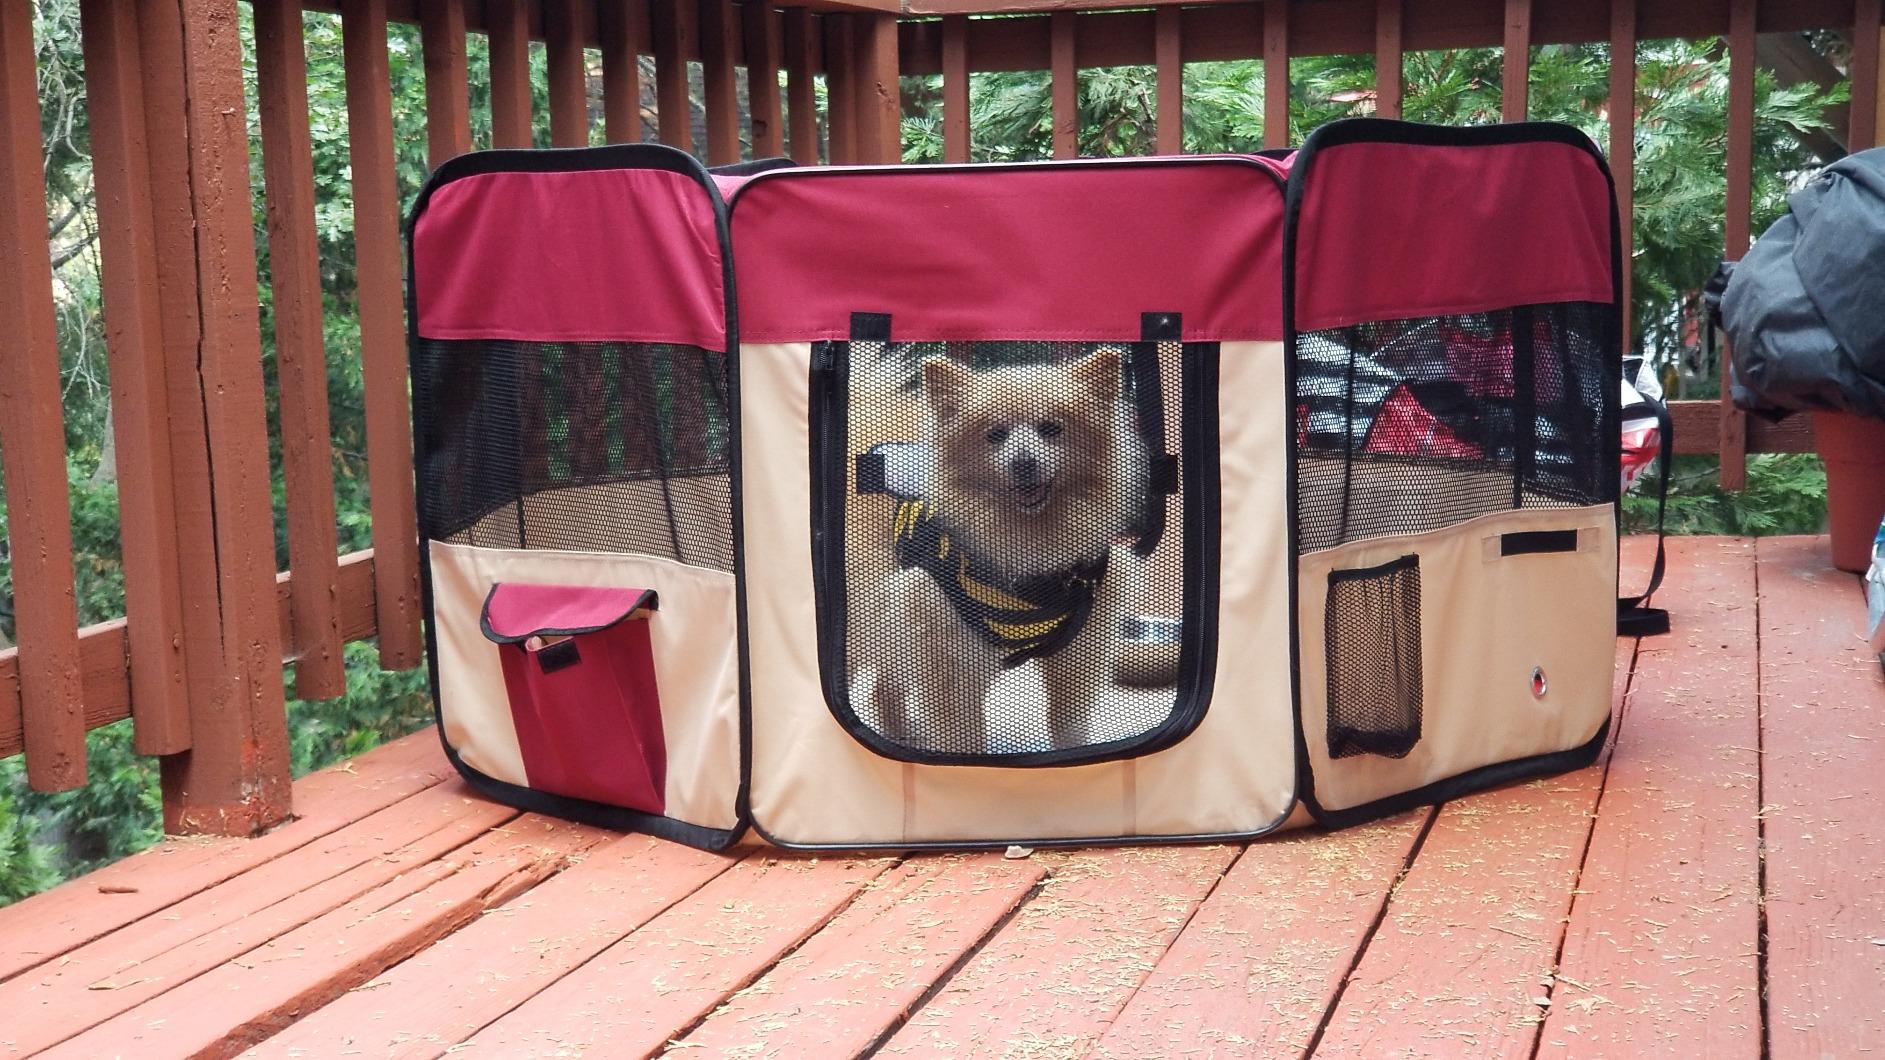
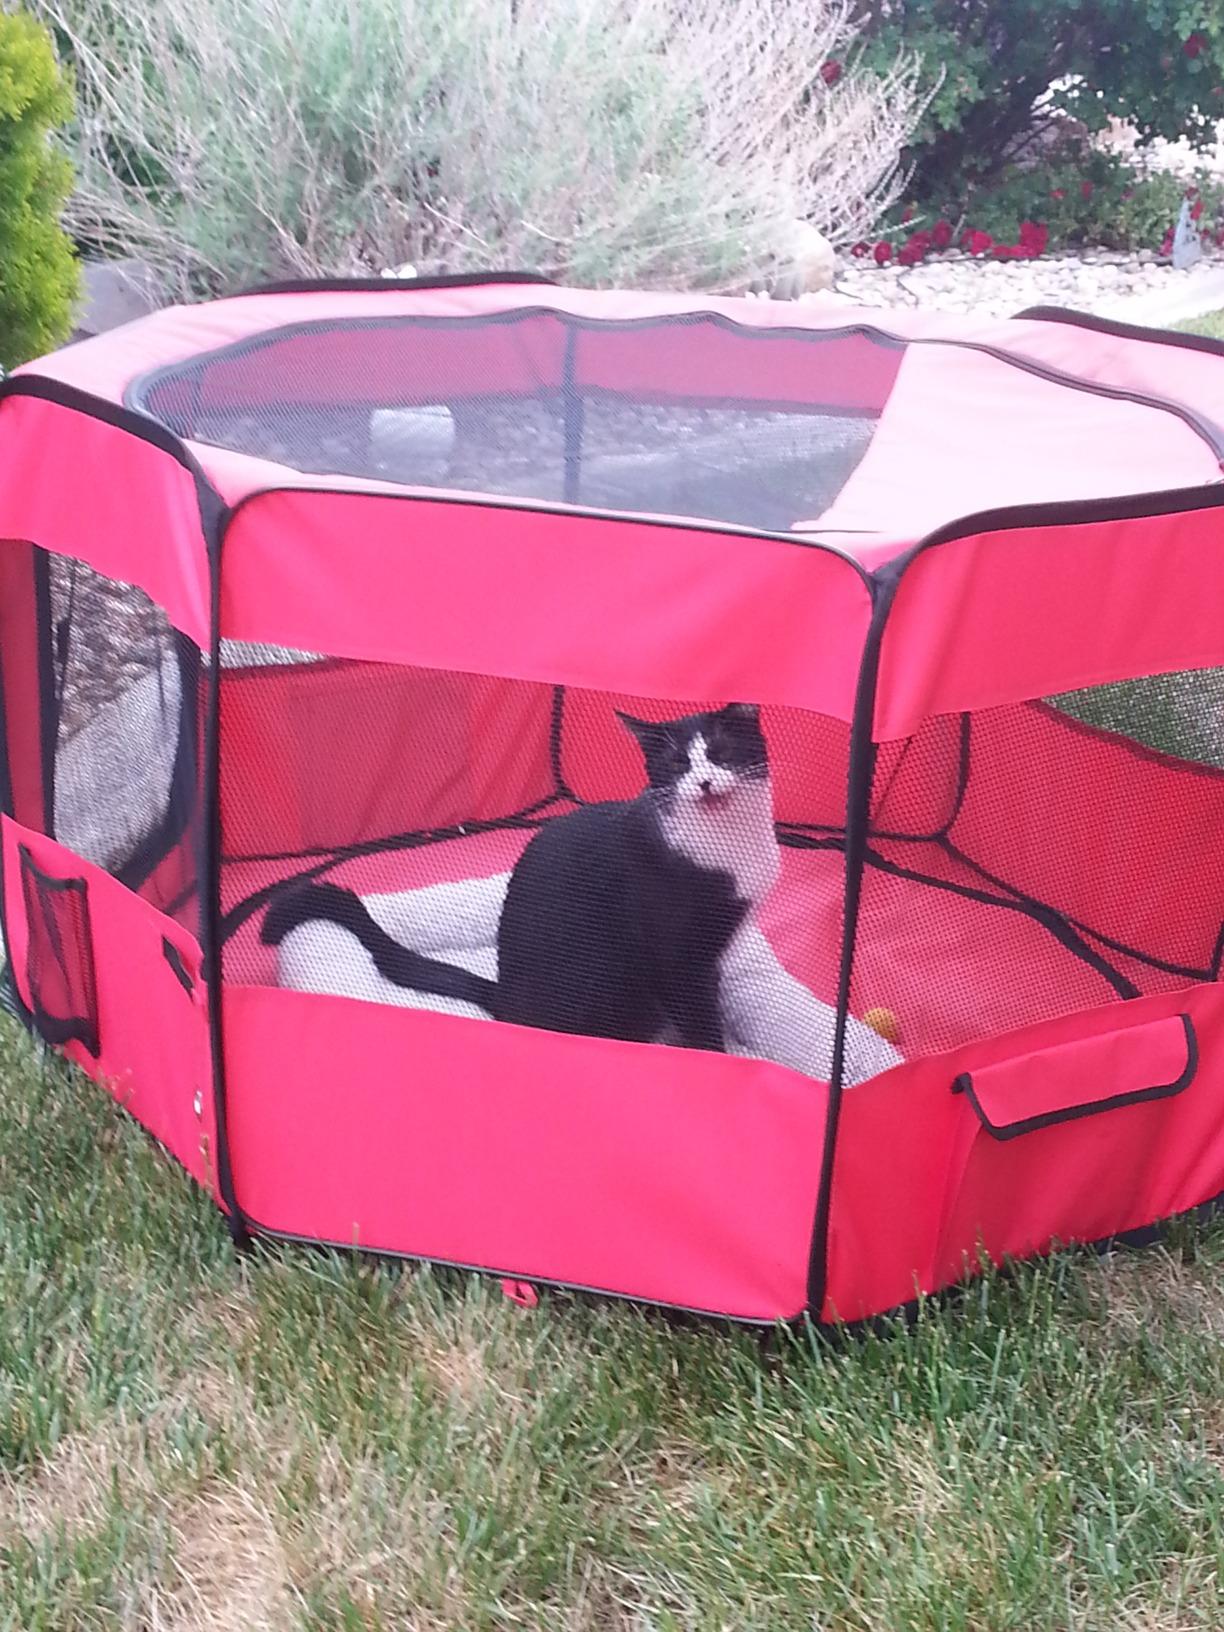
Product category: items_kennel
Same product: no